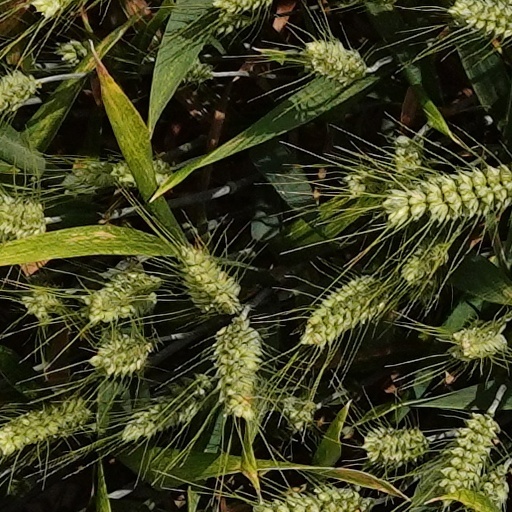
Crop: wheat